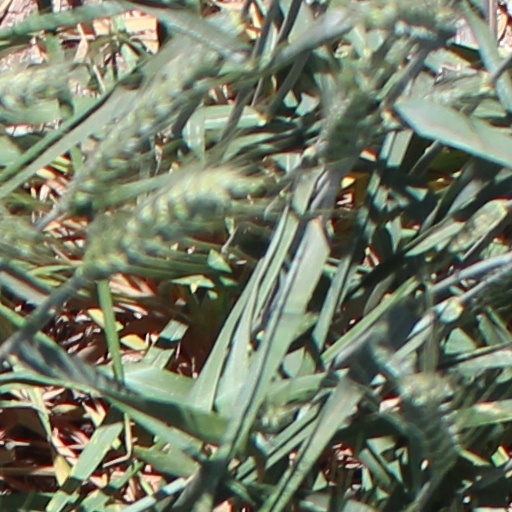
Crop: wheat